Piane d'Archi

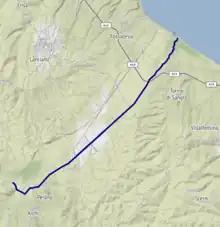

Piane d'Archi is a frazione of Archi, in the Province of Chieti in the Abruzzo, region of Italy.